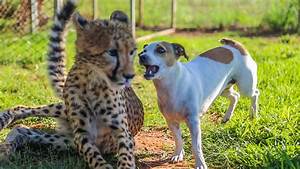
Label: cane